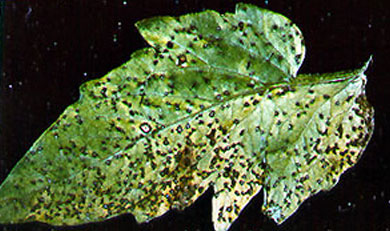
Labels: Tomato Septoria leaf spot